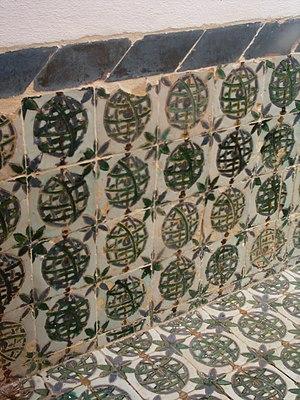
Un azulejo ou azuléjo désigne, au Portugal et en Espagne, un carreau ou un ensemble de carreaux de faïence décorés. Ces carreaux sont ornés de motifs géométriques ou de représentations figuratives. On les trouve aussi bien à l'intérieur de bâtiments qu'en revêtement extérieur de façade. Cet art s'est d'abord développé en Andalousie au XVᵉ siècle avant de connaître son apogée au XVIIIᵉ siècle au Portugal. Il reste de nos jours un art vivant dans le sud de l'Espagne et au Portugal.